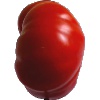
Label: Tomato 3